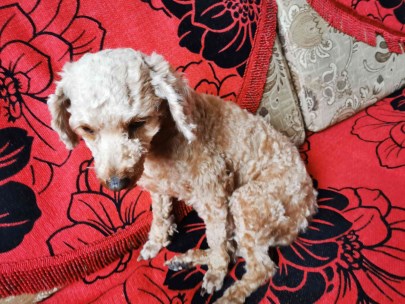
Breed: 7449-n000128-teddy